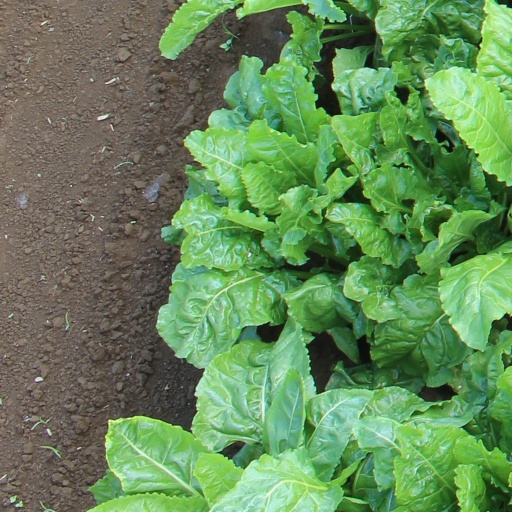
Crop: sugar beet